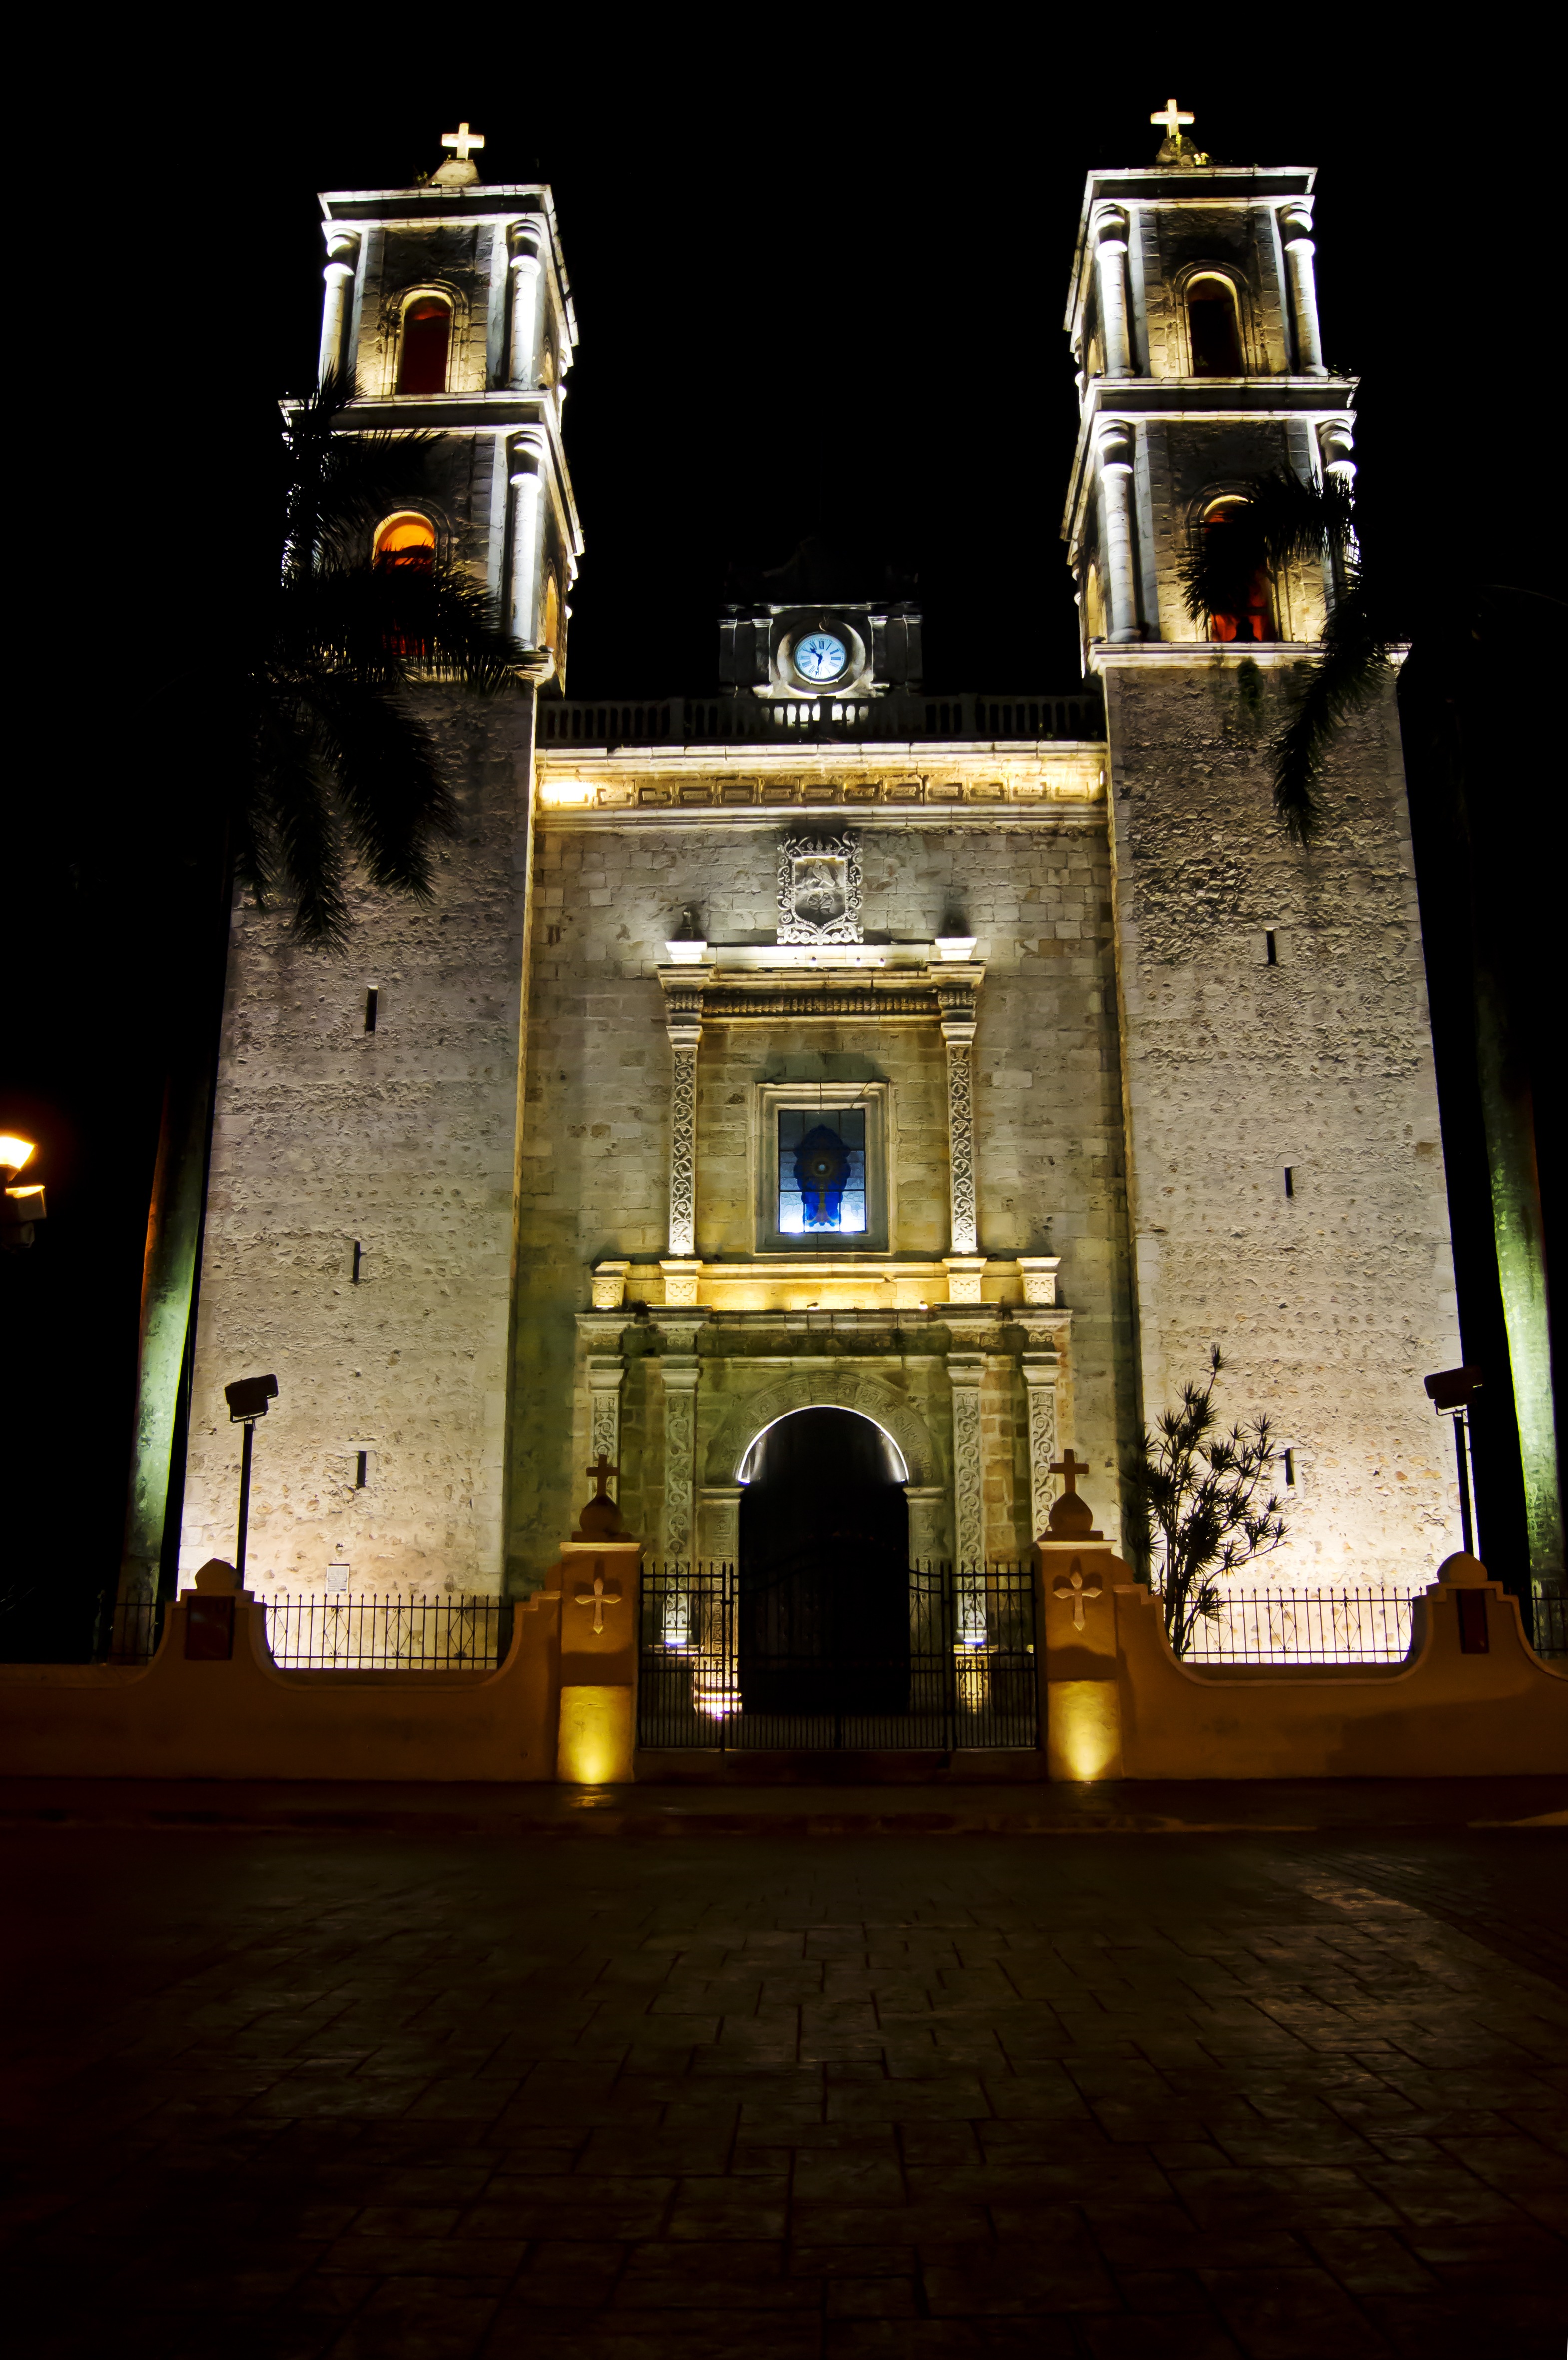
light, night, building, evening, reflection, tower, landmark, darkness, church, cathedral, lighting, place of worship, valladolid